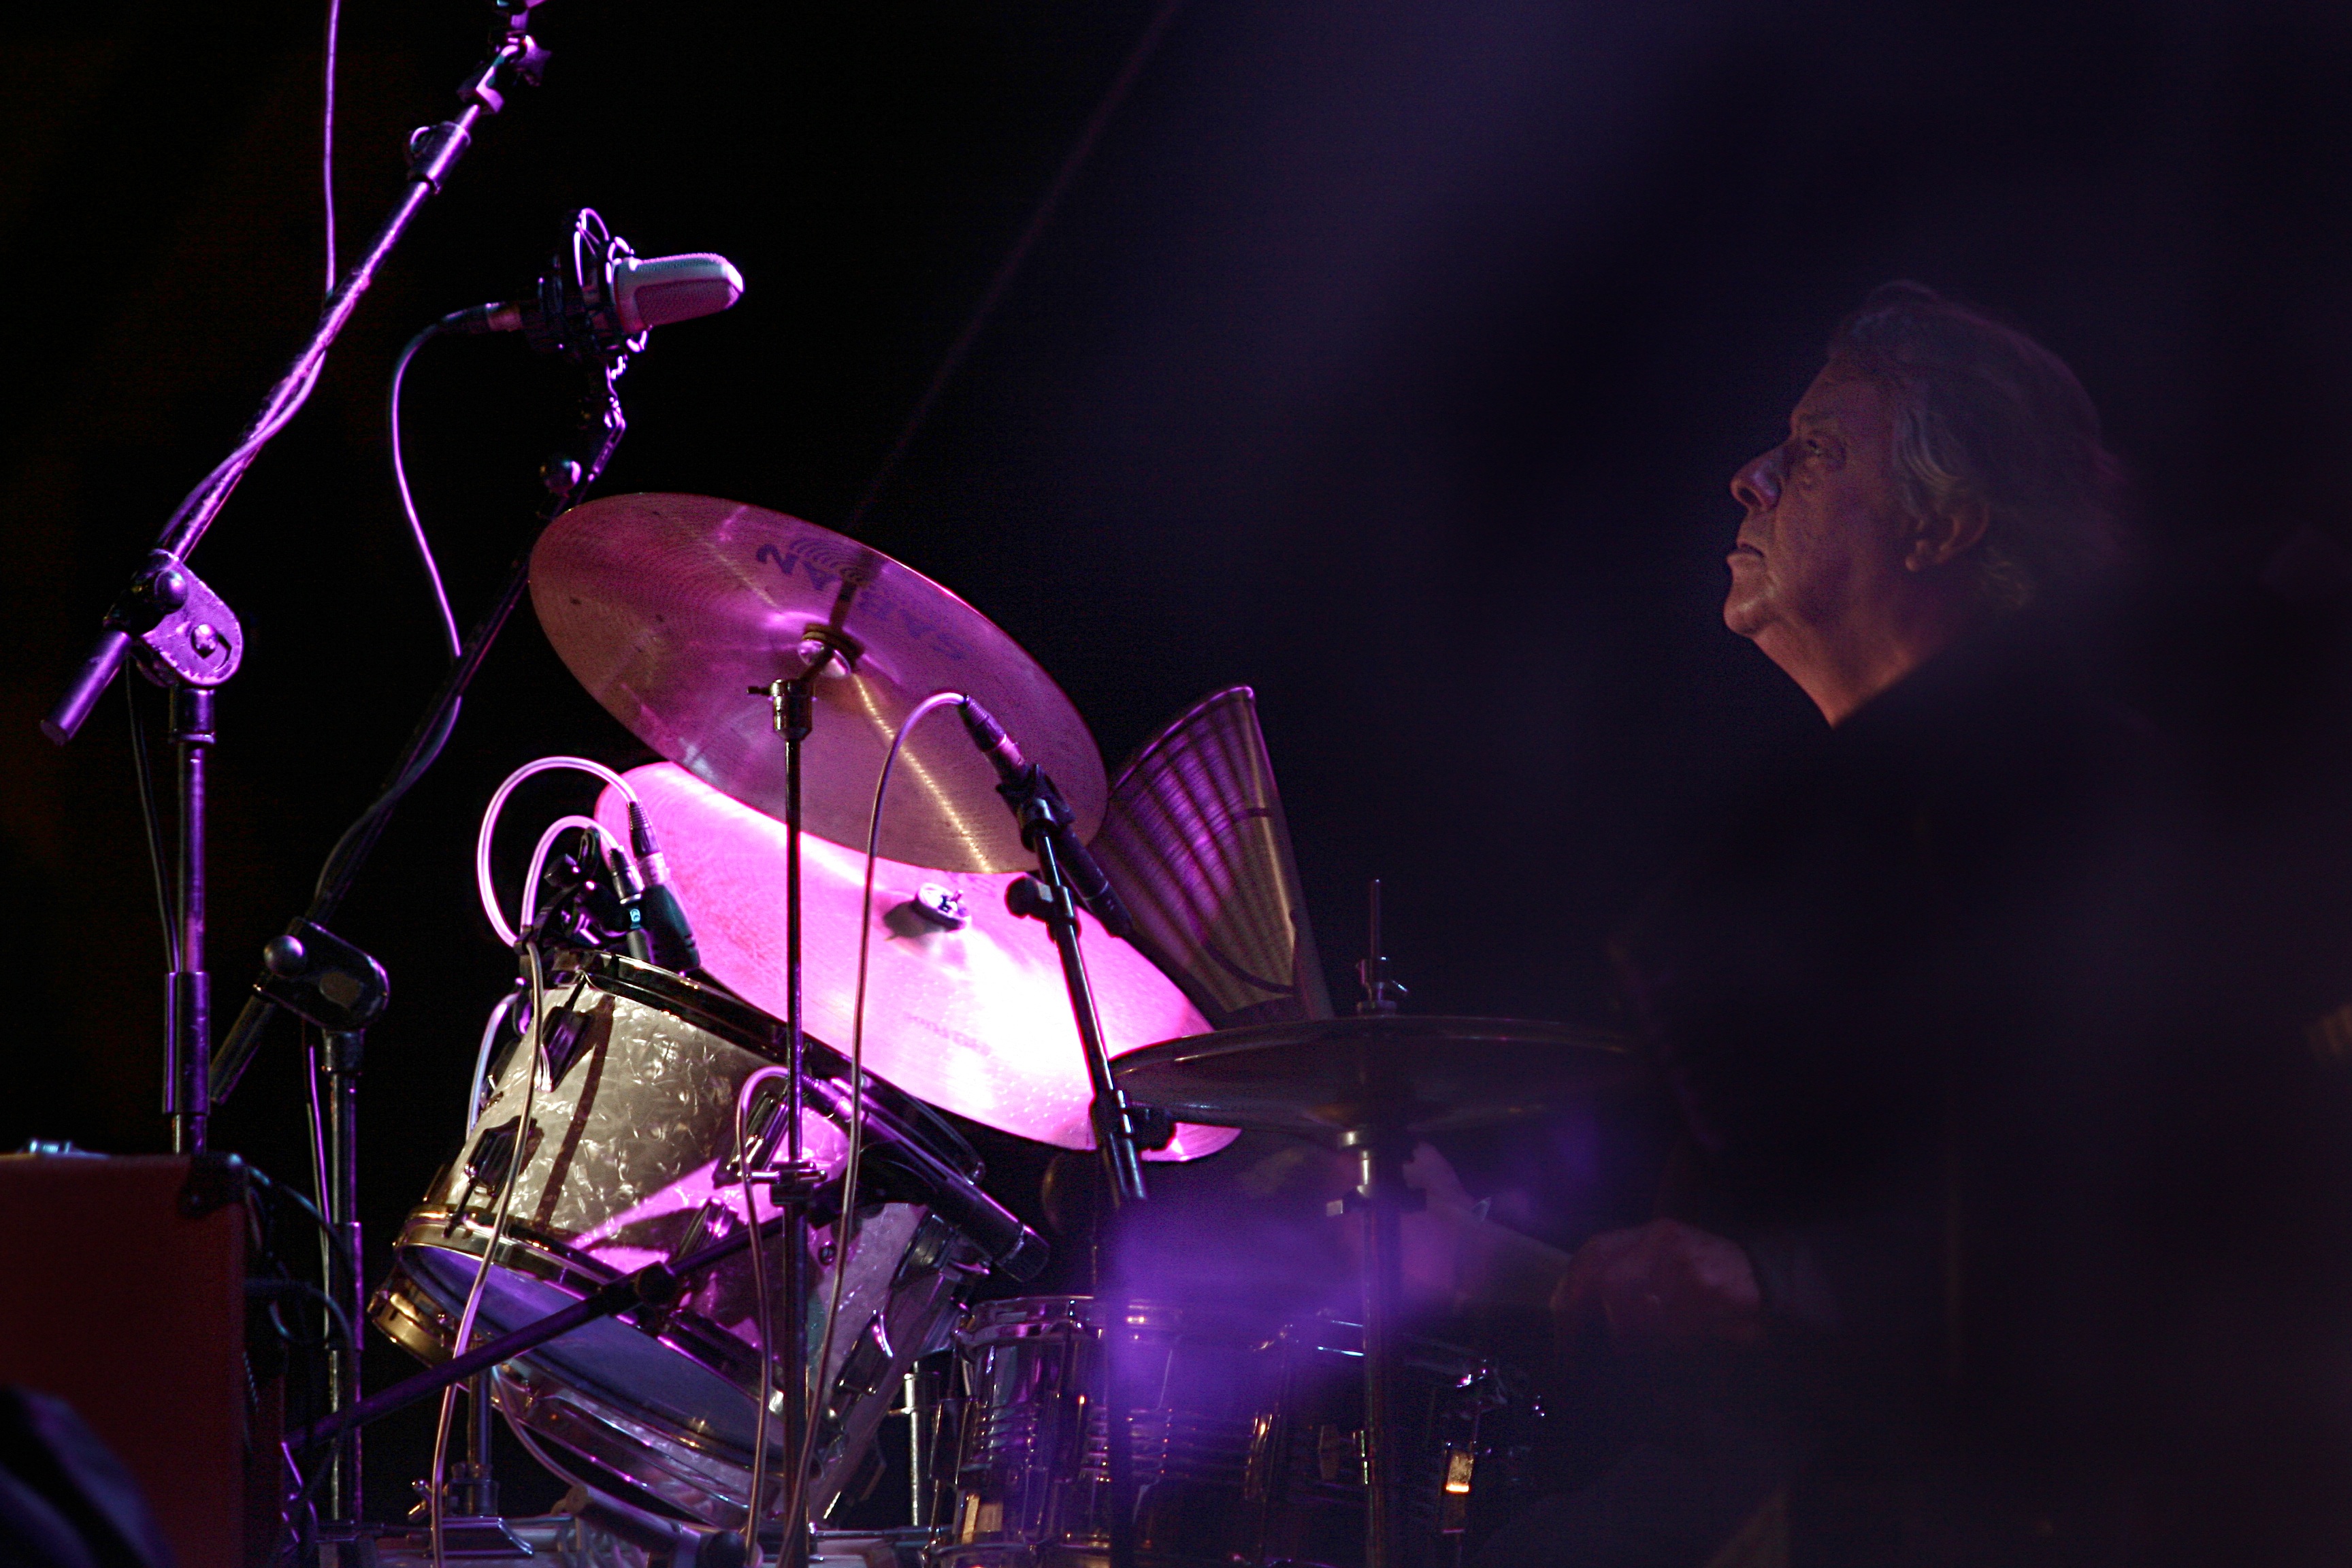
rock, music, concert, band, equipment, instrument, playing, musician, drumstick, percussion, performance art, stage, musical, performance, sound, drums, drummer, rhythm, entertainment, beat, performing arts, rock concert